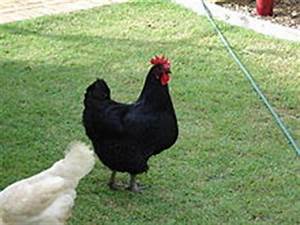
Label: chicken